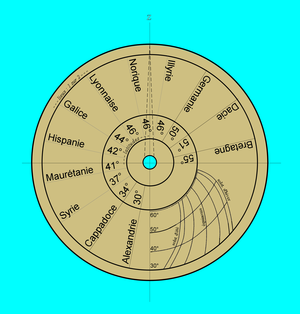
Disque pour déterminer la latitude, transposition moderne et partielle, d'après Christine Hoët-Van Cauwenberghe.
Un cadran antique est un cadran solaire qui était en usage dans l'Antiquité. Il était tracé suivant l'usage de l'époque en heures temporaires.